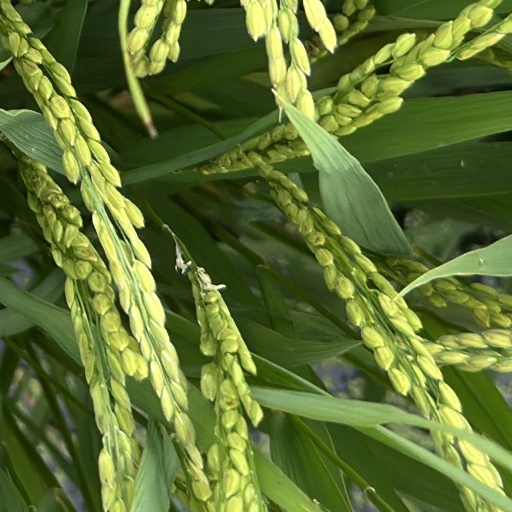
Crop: rice